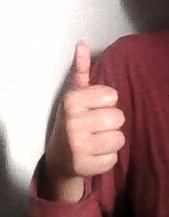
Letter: aleff